AB8 (star)

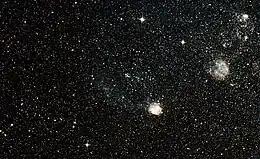
NGC 602c (centre) is a portion of the larger NGC 602 cluster. Below (south) is the N90 H region around NGC 602a, with the N89 H region on the right

AB8 was discovered by Eric Lindsay in 1961, when it was catalogued as entry 547 in a list of emission line objects in the SMC. Sanduleak listed it as a confirmed member of the SMC, gave a spectral type of WR + OB, and identified it as one of only five stars that were not nuclei of planetary nebulae, but showed O emission in their spectra. These would later be formally grouped as the WO class, the oxygen sequence of Wolf-Rayet stars.